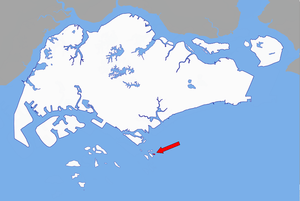
Kusu Island ou Pulau Kusu ou Pulau Tembakul, est une île située dans le Sud-Est de l'île principale de Singapour.